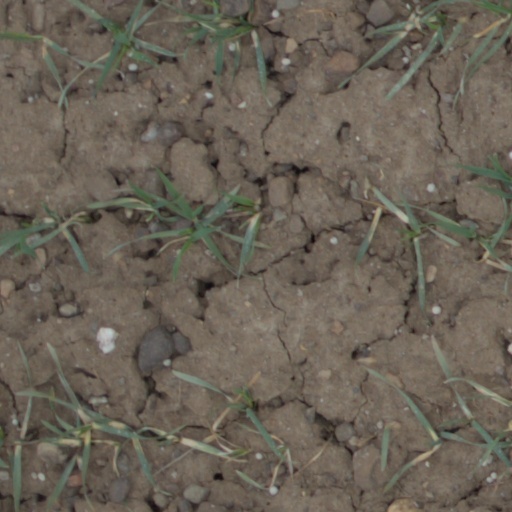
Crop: wheat